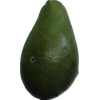
Label: green_avocado